Itay Noy

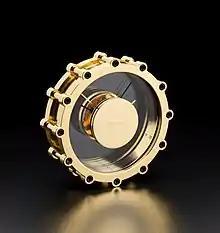
"Tablec" model

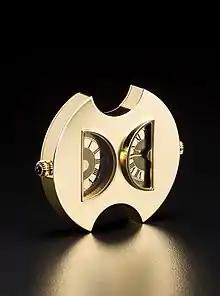
Table clock

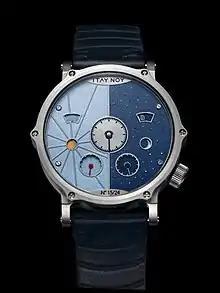
"Part time blue" model

1996-2000 B.F.A. Jewelry and Object Design, Bezalel Academy of Art and Design, Jerusalem